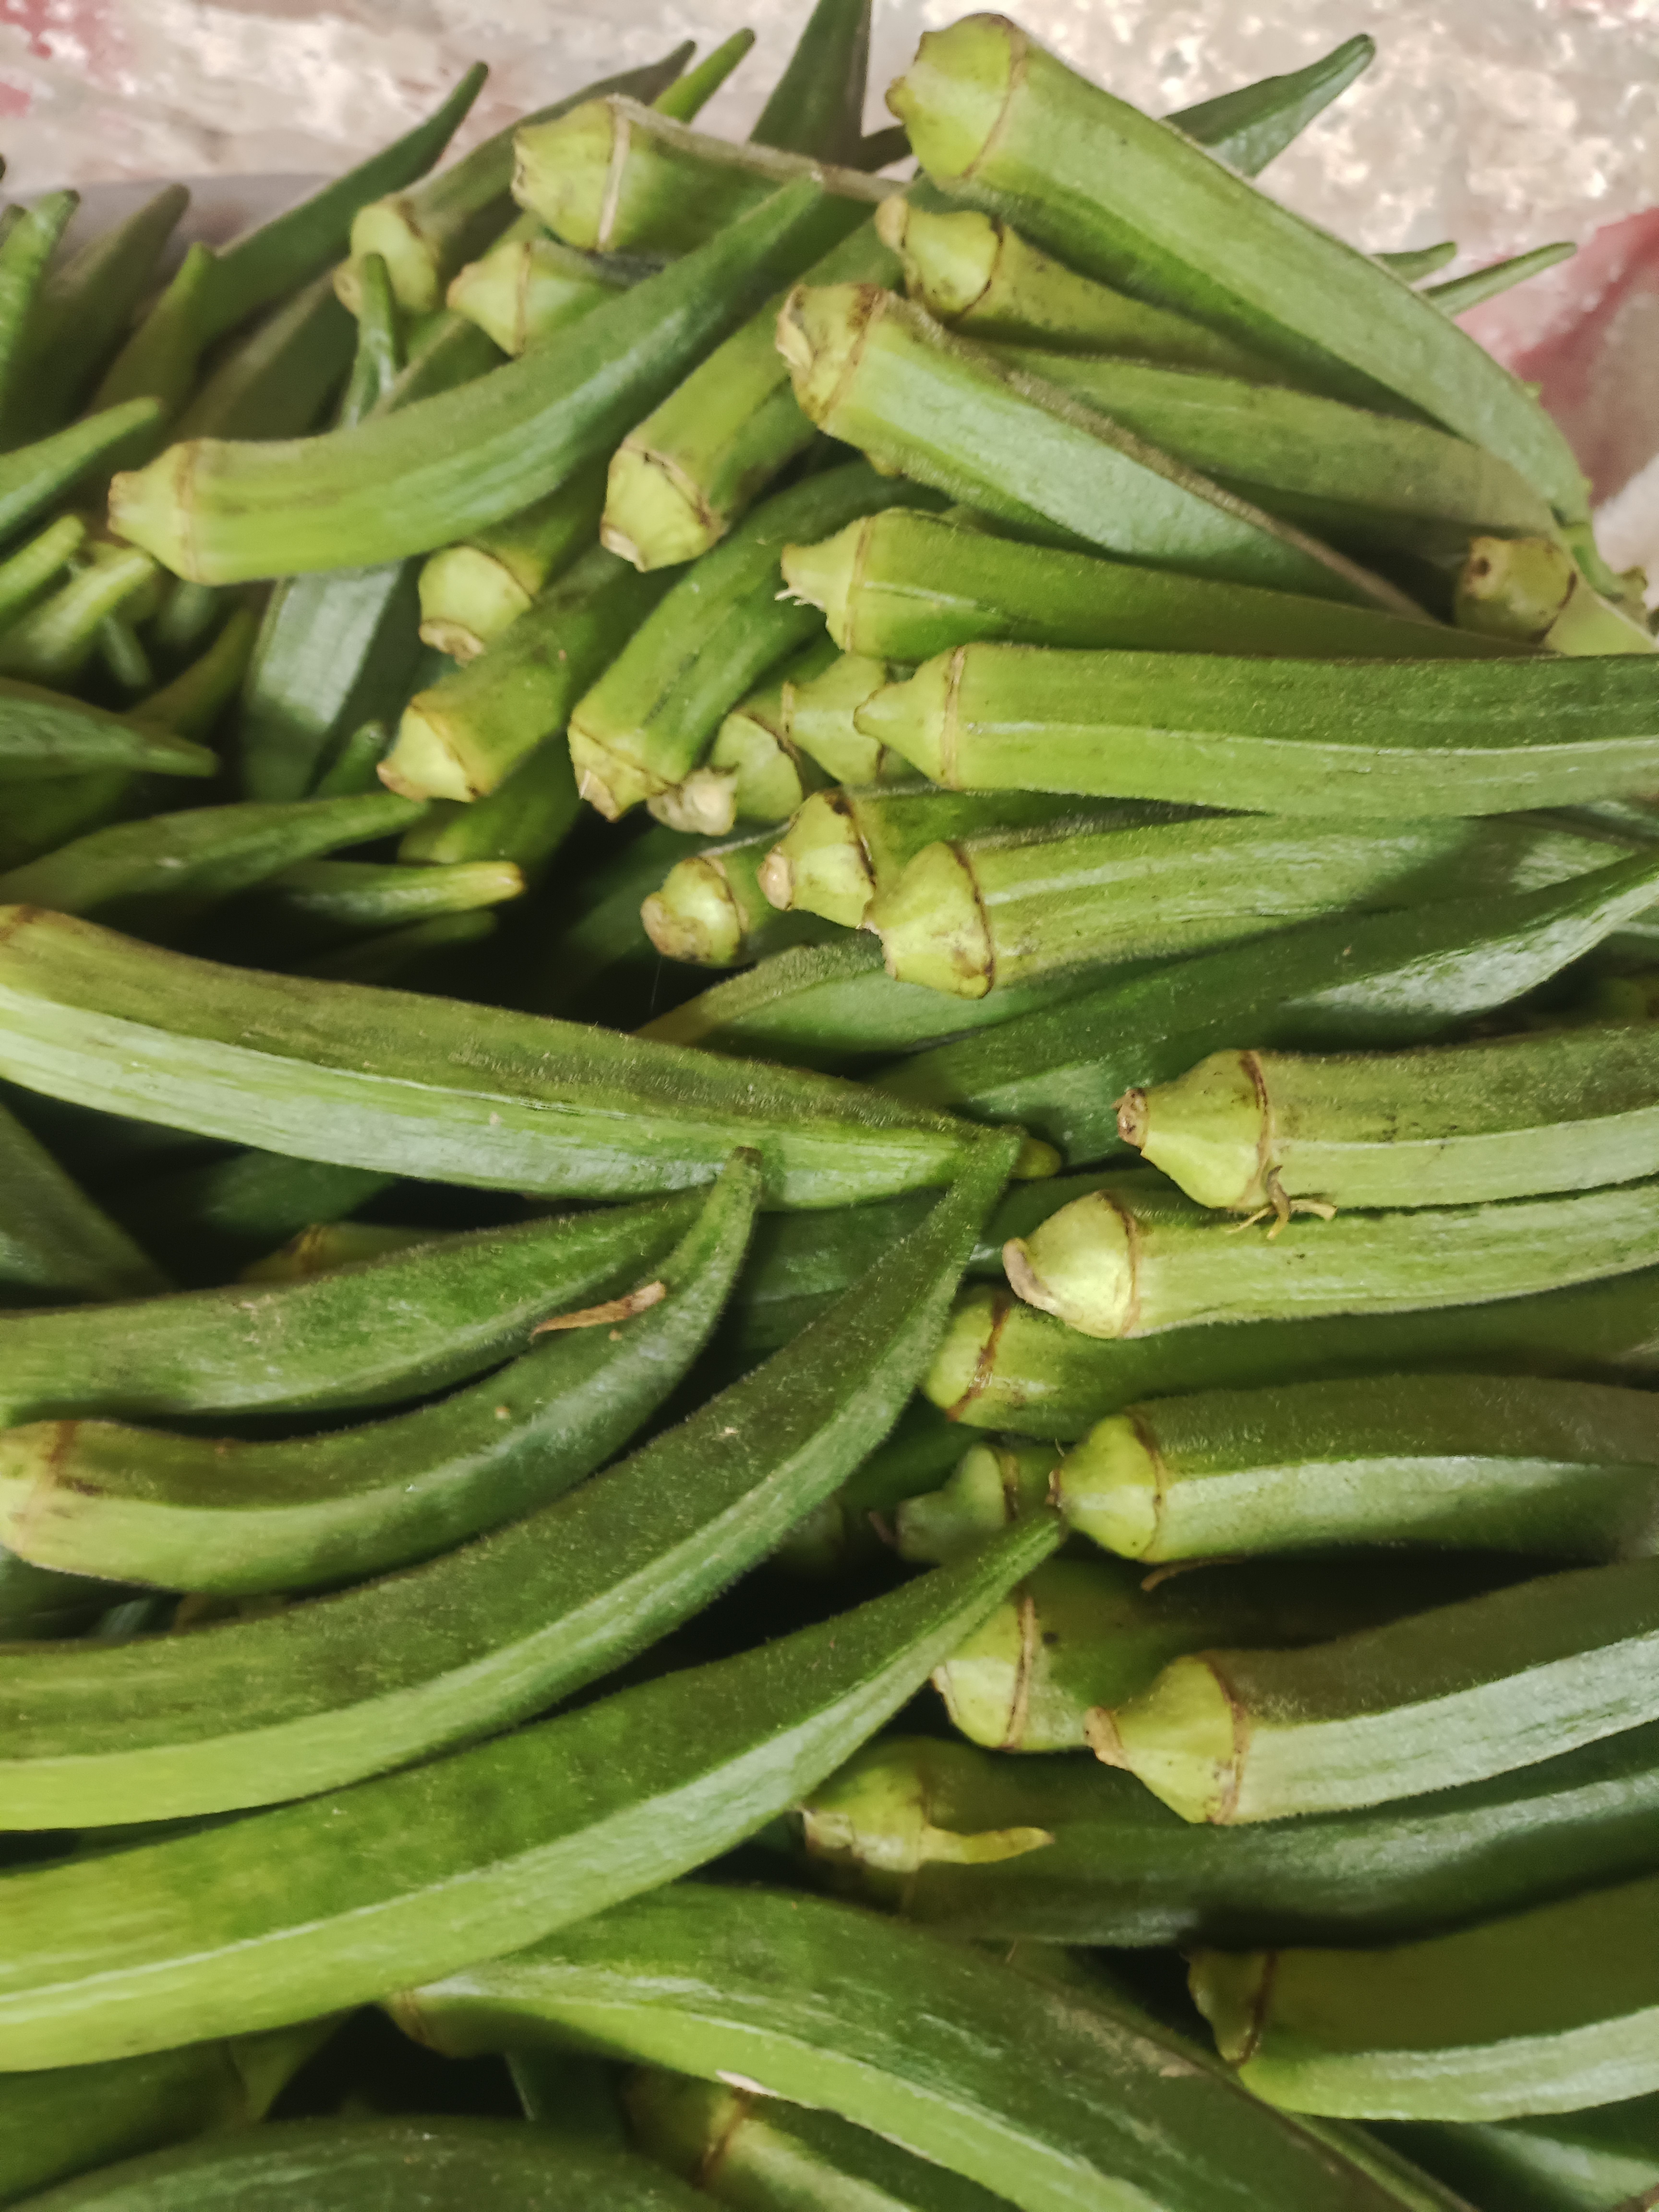
Label: Abelmoschus esculentus